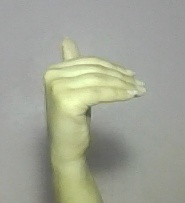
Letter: khaa